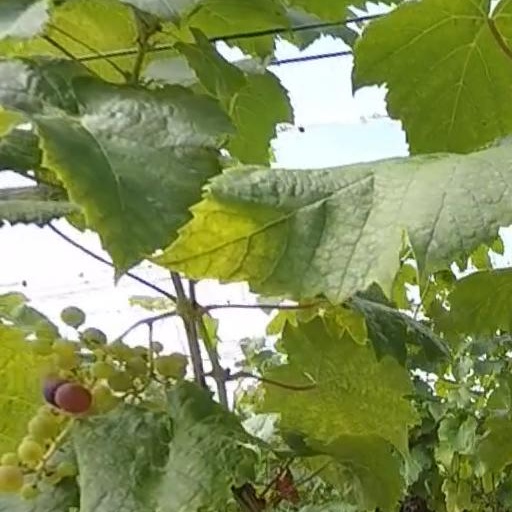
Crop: grape